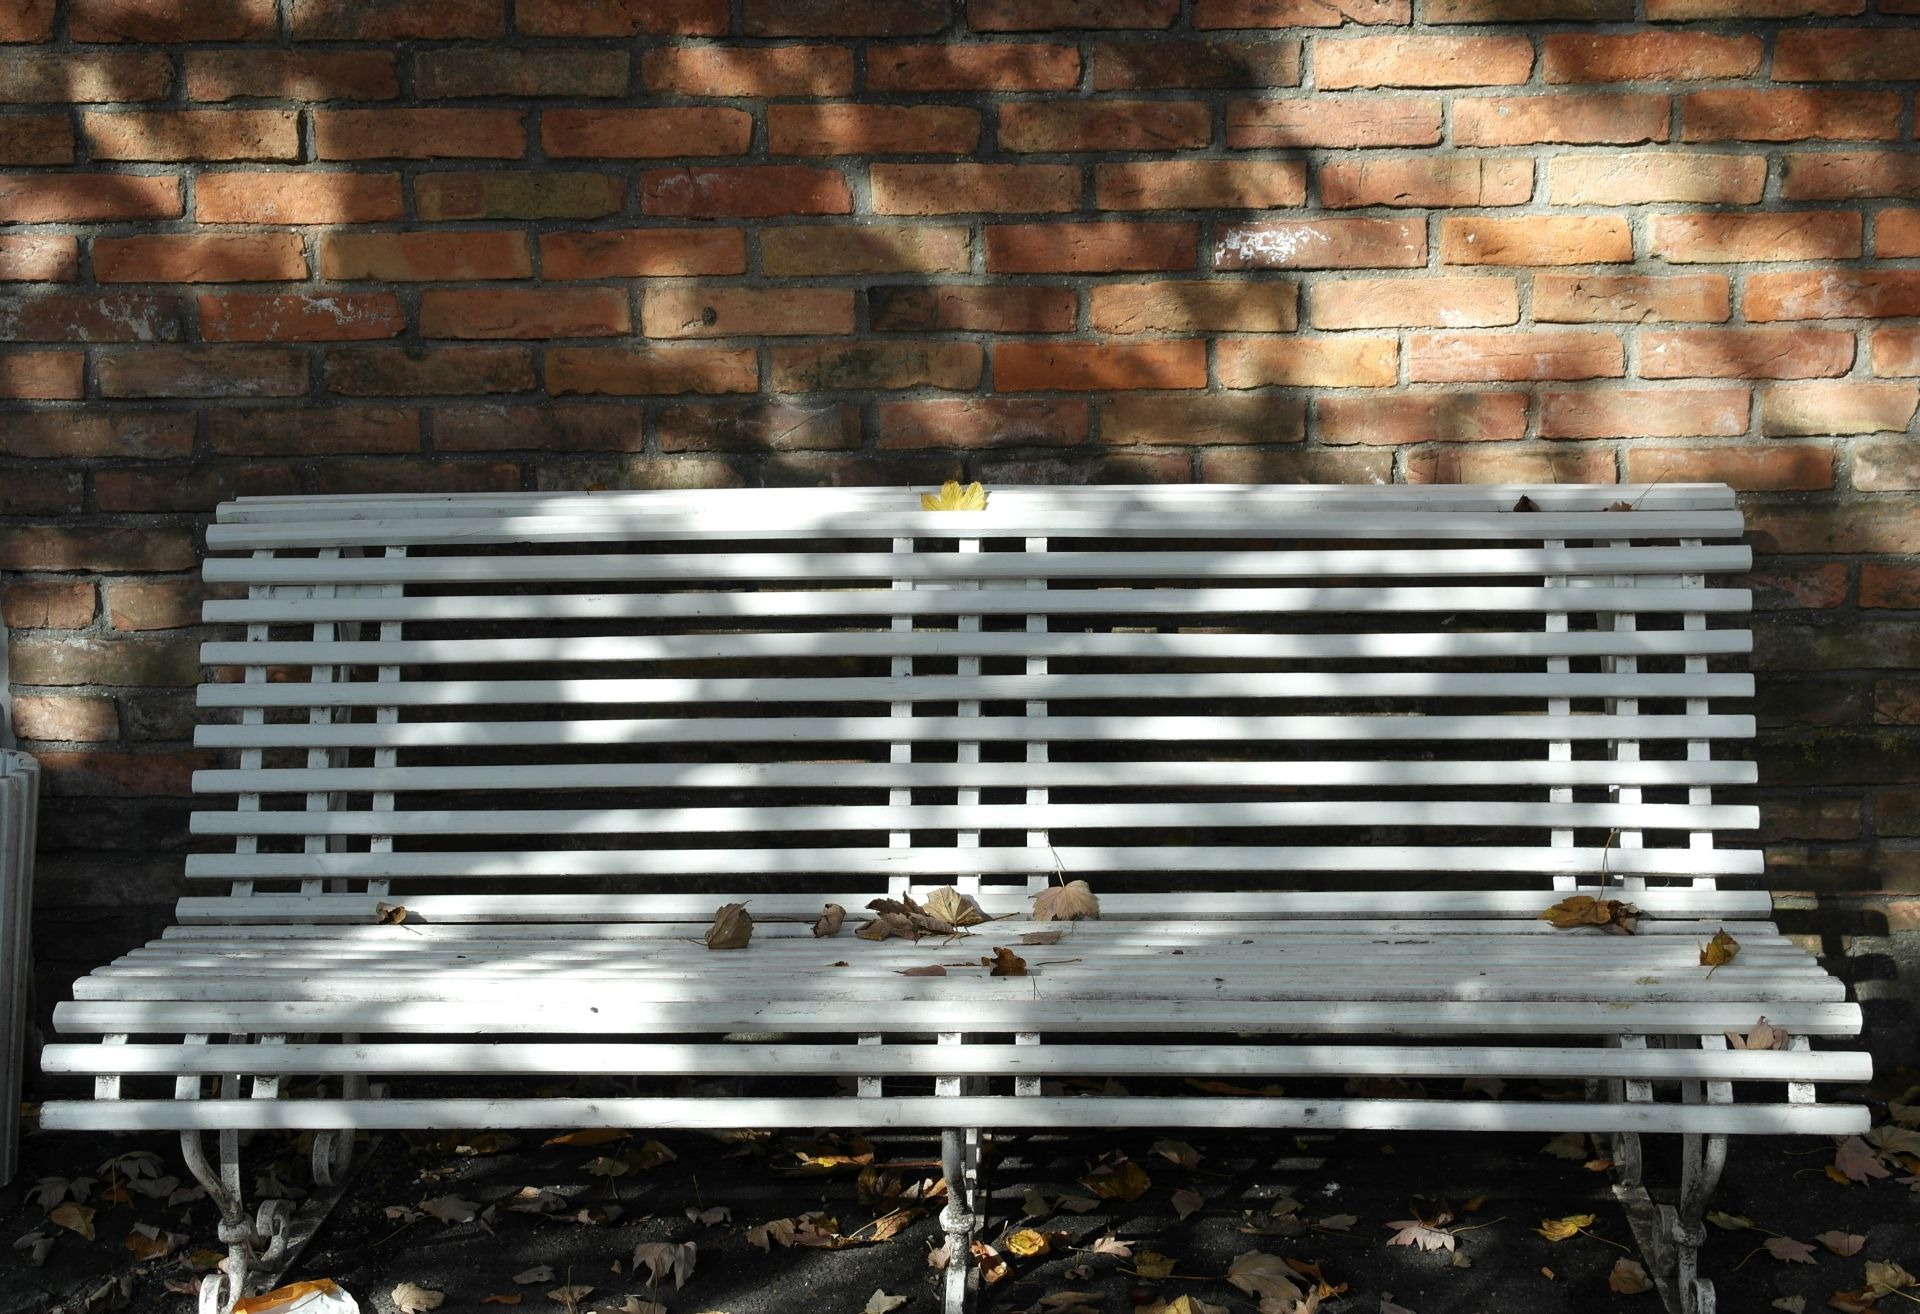
wood, white, seat, vehicle, autumn, cozy, rest, furniture, sit, sunny, bank, iron, window covering